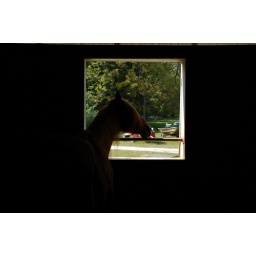
Wishful thinking horse in barn